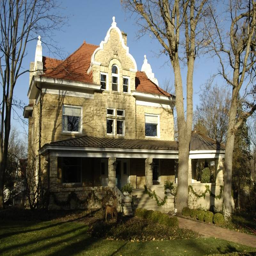
which is not in historic district , is a landmark and on .